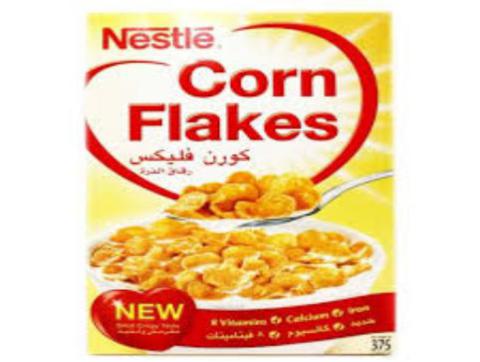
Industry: Food